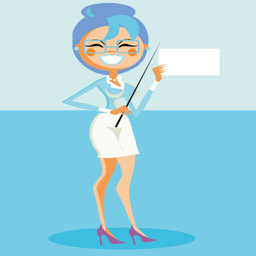
cartoon image of the teacher